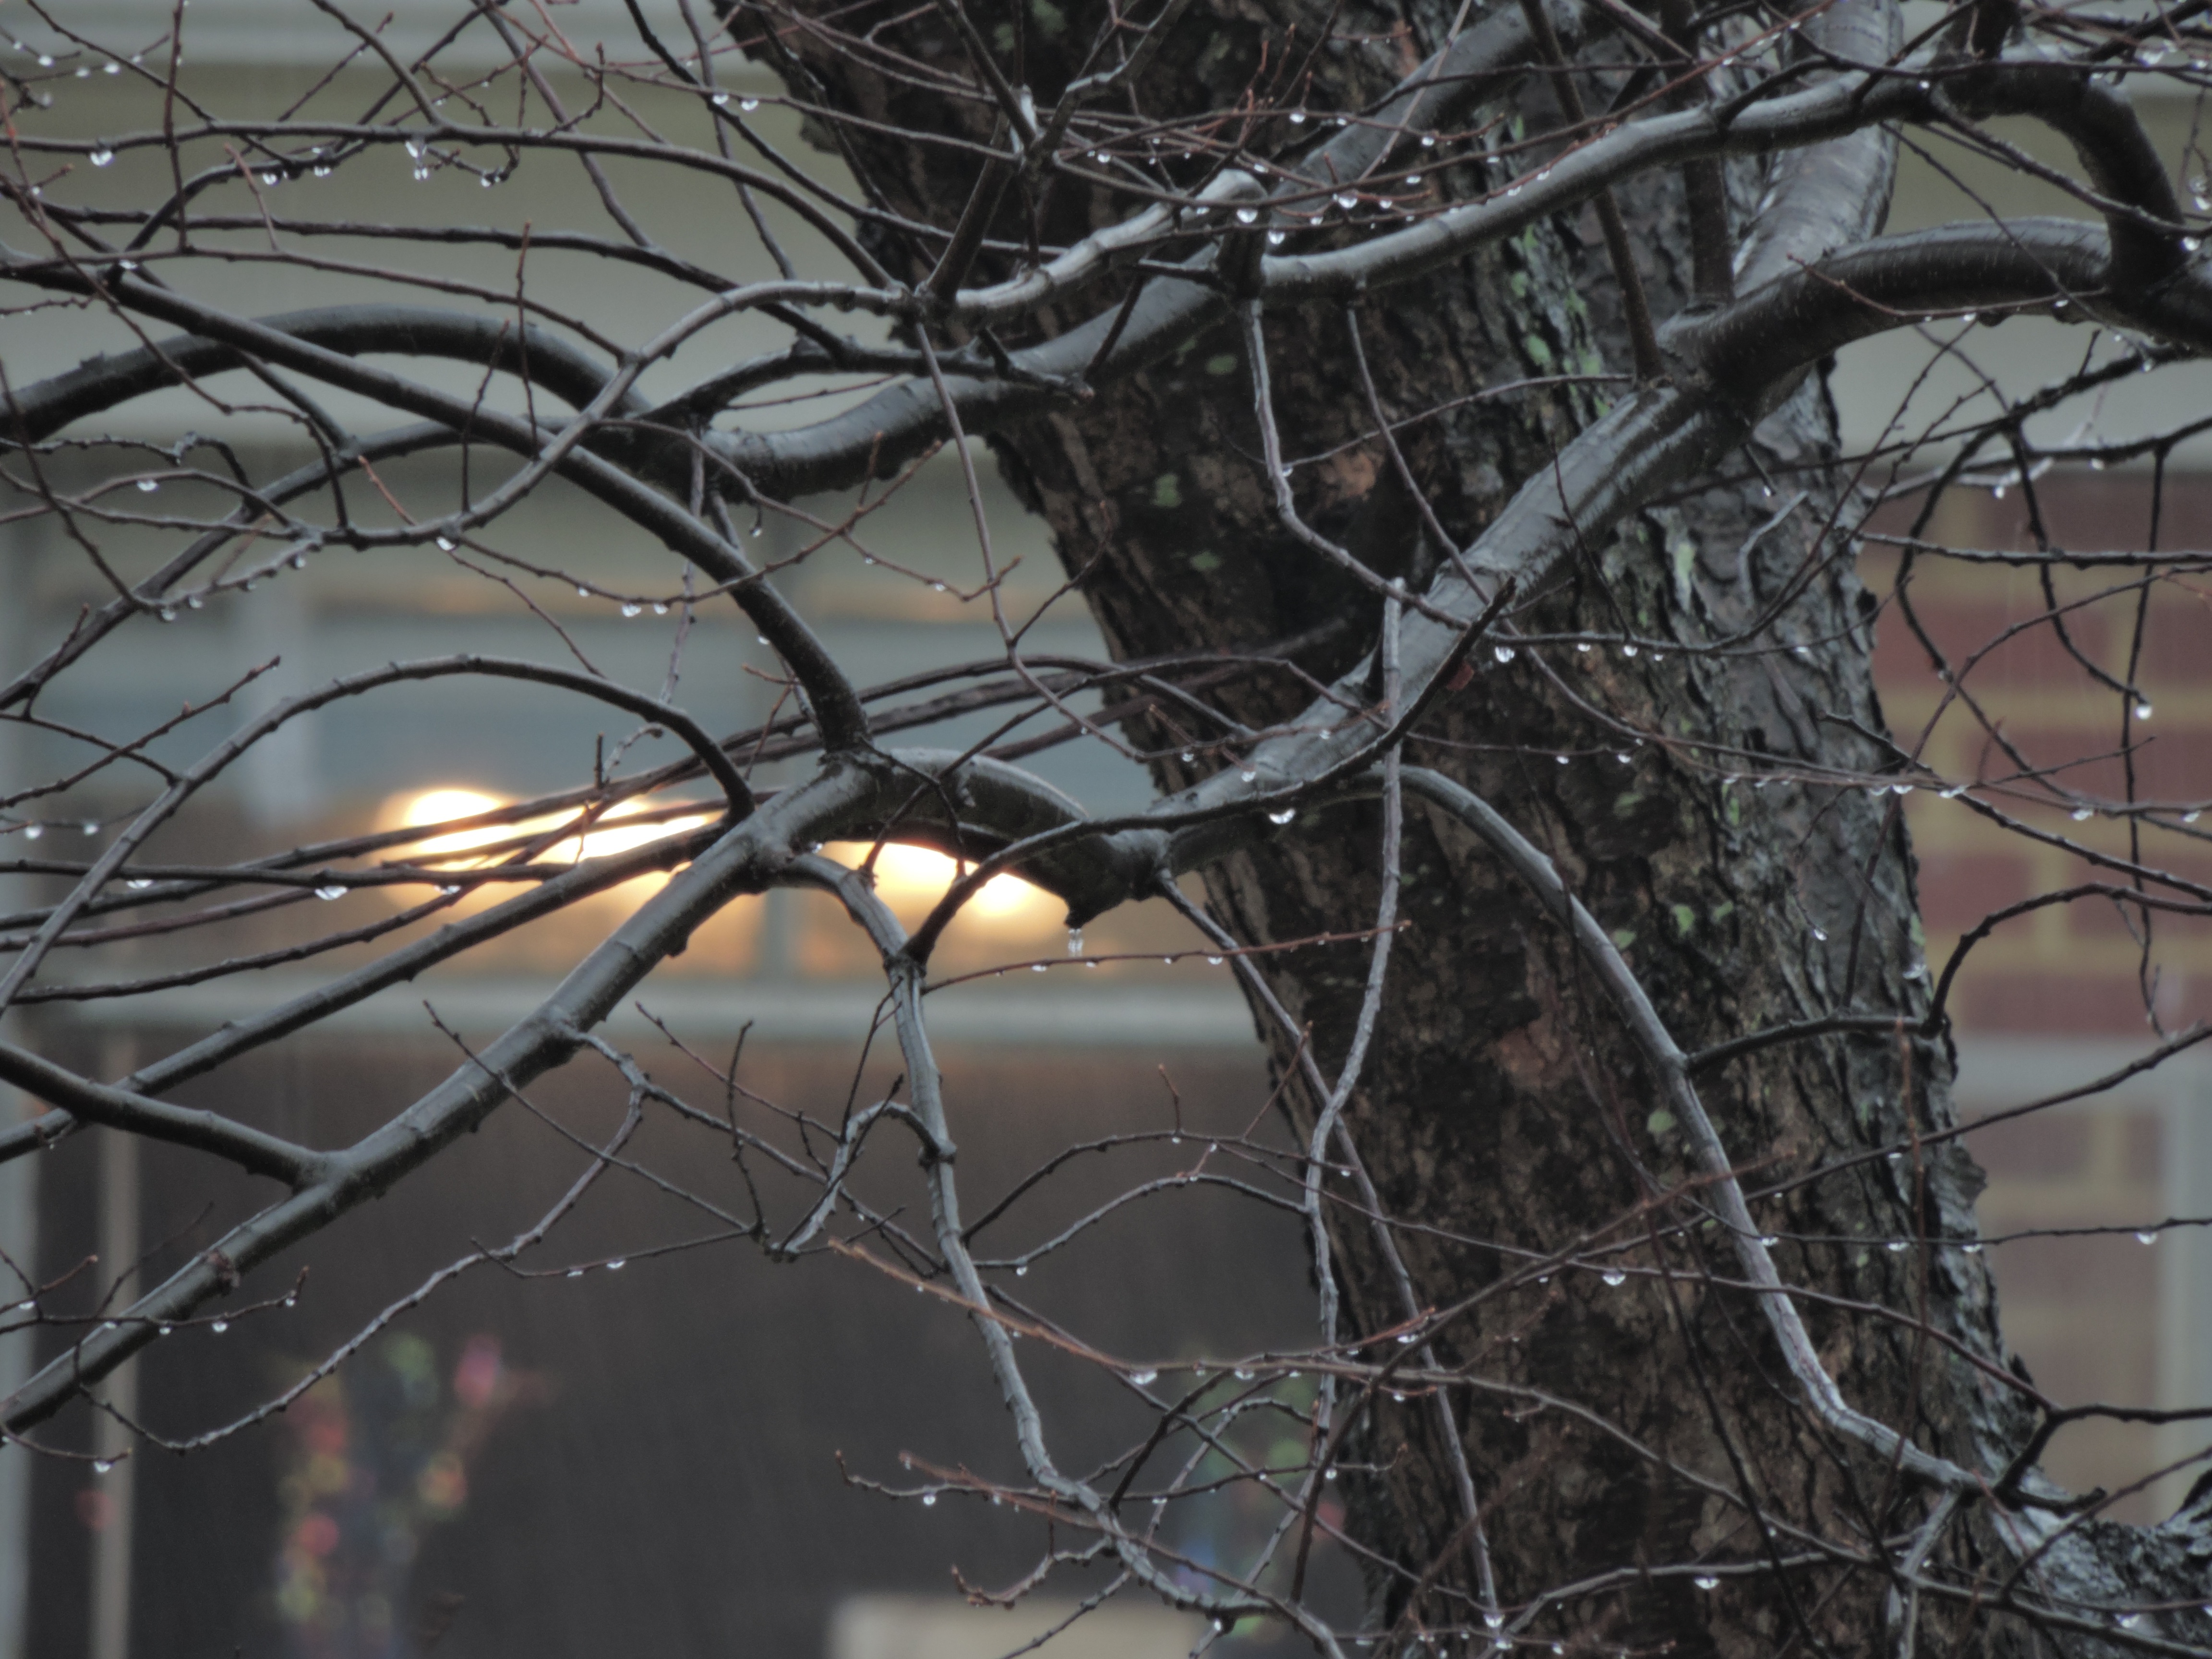
tree, branch, snow, winter, plant, leaf, spring, weather, season, twig, woody plant